Stalinist repressions in Azerbaijan

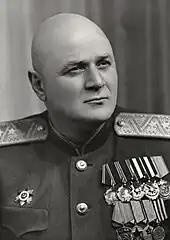
Yuvelian Sumbatov-Topuridze

Huseyn Javid achieved recognition as the foremost exponent of modern Azerbaijani Romanticism during the initial decade of his career. Russian historians such as Ashnin, Alpatov and Nasilov believe that Huseyn Javid was the most influential among the writers imprisoned at that time. In the 1920s, newspapers described him with phrases such as "the most famous and well-known poet of Caucasus" and "Azerbaijan's most influential poet". He was arrested on charges such as "maintaining counter-revolutionary connections", "engaging in friendly discussions with several Musavatists", and "gathering young poets with nationalist leanings around him and nurturing them in the spirit of Musavatism". He asserted his innocence, yet the first and second sessions of the tribunal were unable to reach a verdict on his case, resulting in his continued imprisonment. In the spring of 1938, with the appointment of new leadership for the NKVD of Azerbaijan, Huseyn Javid was convicted under Articles 72 and 73 of the Criminal Code of the Azerbaijan SSR.